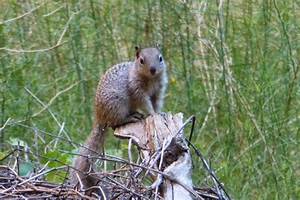
Label: scoiattolo